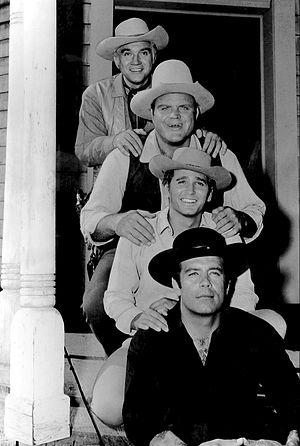
Bonanza est une série télévisée américaine constituée de 431 épisodes de 48 minutes en couleurs, créée par David Dortort et diffusée entre le 12 septembre 1959 et le 16 janvier 1973 sur le réseau NBC. C'est un western destiné à un public familial, qui a connu un succès considérable aux États-Unis, particulièrement entre 1964 et 1967. Ses 14 saisons en font la deuxième plus longue série télévisée western après Gunsmoke.